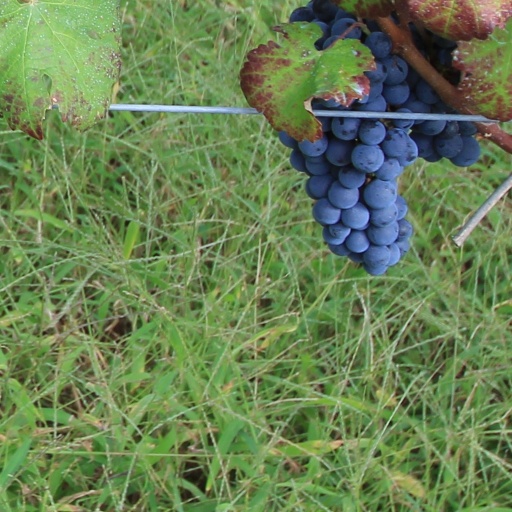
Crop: grape